Patapsco Hotel

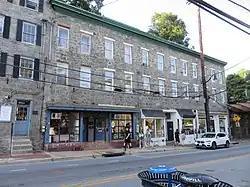
Patapsco Hotel in 2020

Patapsco Hotel is a historic granite building located in Ellicott City, Maryland, on the western bank of the Patapsco River. The current building is built with materials from an older granite construction hotel on the same site and is known as the Thomas' Patapsco Hotel, Wilson Patapsco Hotel, Stewart's Hotel, and McGowan's Hotel.